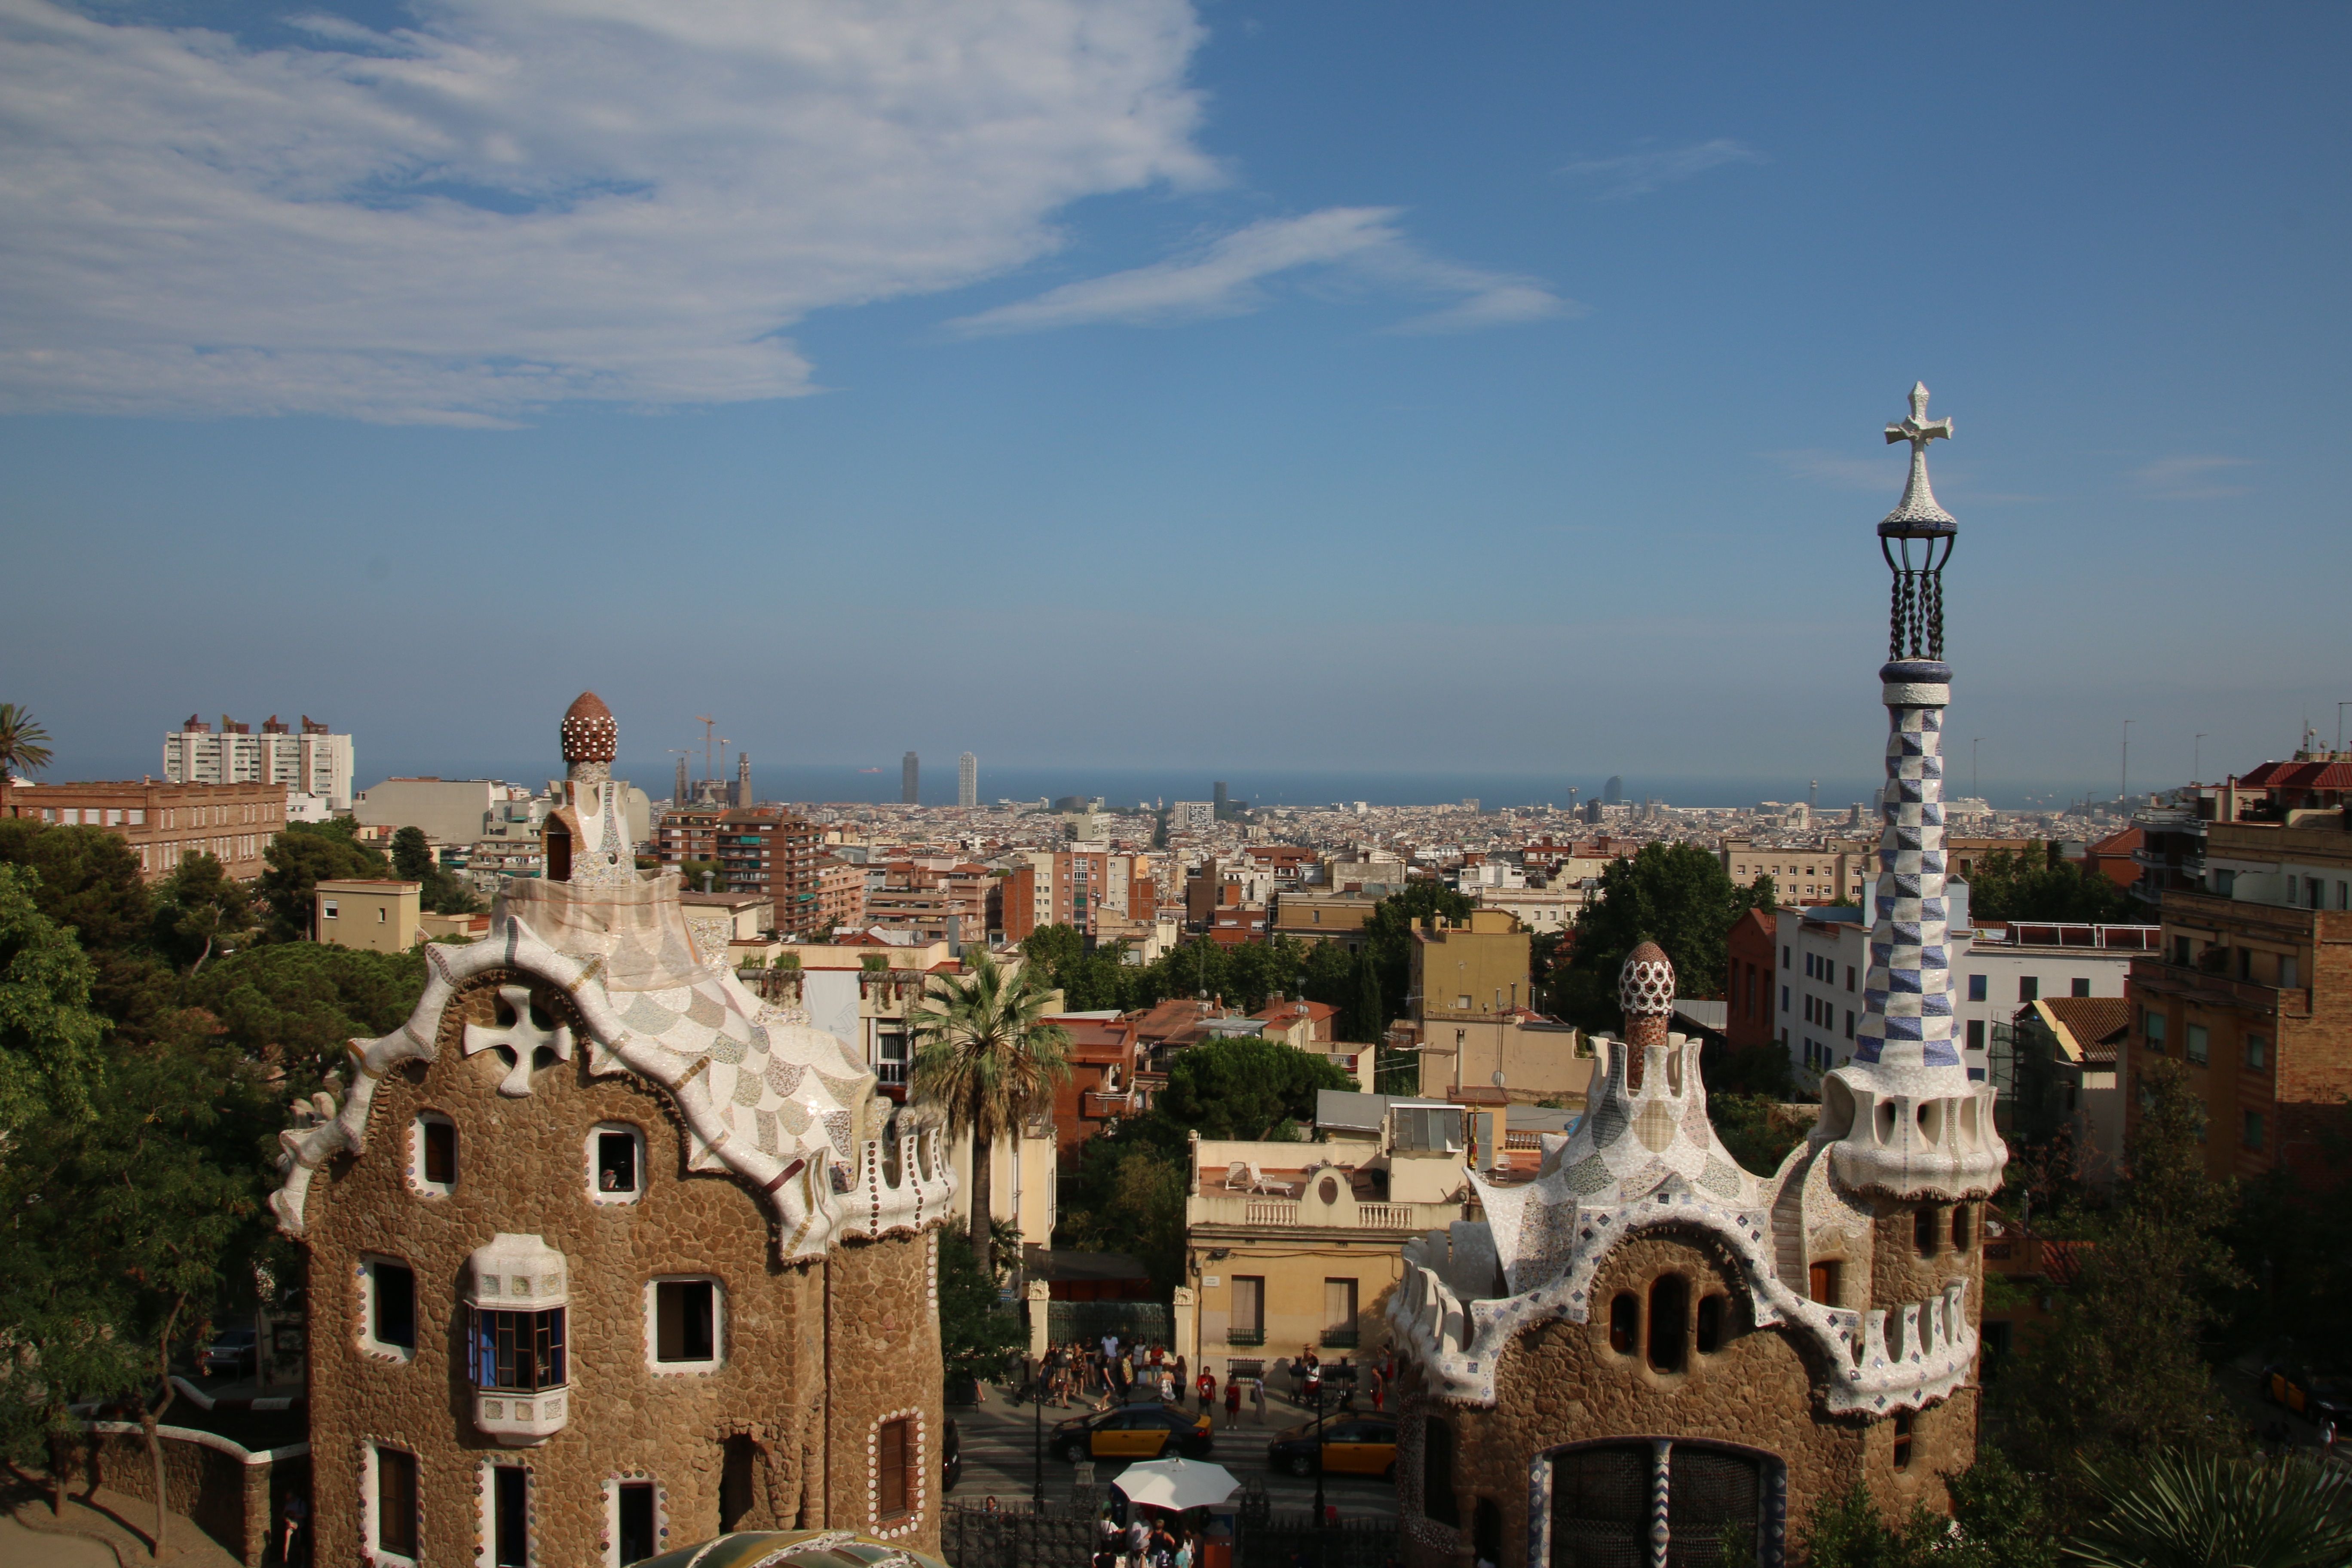
architecture, sky, skyline, town, view, city, cityscape, panorama, europe, tower, park, artistic, landmark, blue, tourism, barcelona, houses, gaudi, guell, touristic, catalan, human settlement